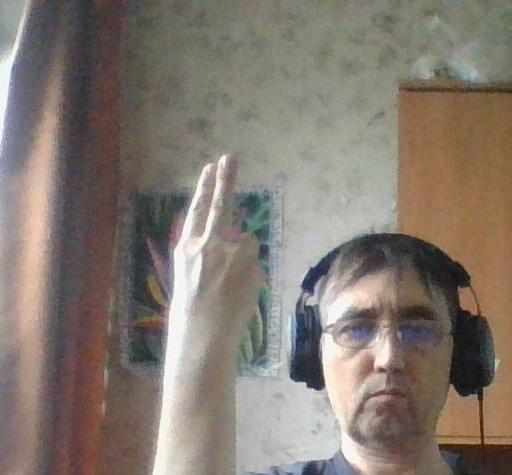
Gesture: two_up_inverted